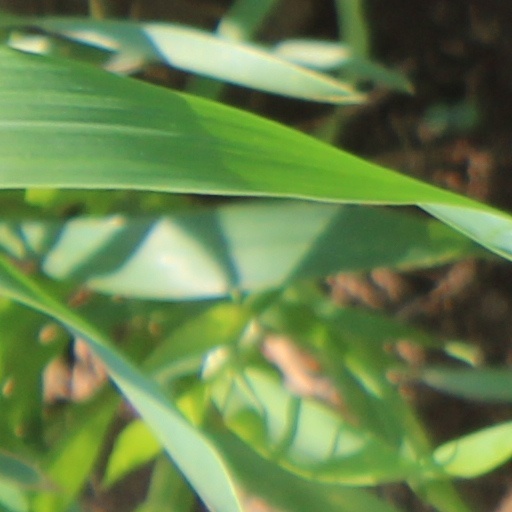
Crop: wheat